Münchener Bier

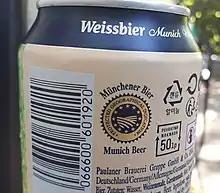
PGI logo on a Munich Wheat beer from Canada

The beer is produced using water taken from deep wells within the city of Munich, which is drawn through layers of slate formed millions of years ago. The water is mixed with coarsely ground malted cereal; this produces a “mash” that is stirred constantly while being heated to different temperature levels. The process of heating activates enzymes in the malt, making its components readily soluble. The mixture is then “lautered” (which involves filtering the wort and removing insoluble materials), then adding hops and boiling the mixture for one to two hours. This helps create the specific flavor profile of the beer, breaking down the hops and removing proteins that are detrimental to the taste.